Belemnoidea

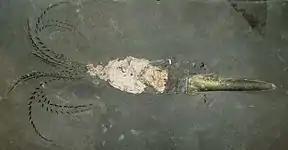
A belemnoid fossil with preserved guard, mantle remnants, and arm hooks

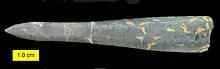
Guard of "Hibolites hastatus" from the Jurassic near Moneva Teruel, Spain. The barnacle borings ("Rogerella") show that it spent considerable time on the seafloor after death.

Normally with fossil belemnoids only the back part of the shell (called the "guard" or "rostrum") is found. The guard is usually elongated and bullet-shaped (though in some subgroups the rostrum may only exist as a thin layer coating the phragmocone). The hollow region at the front of the guard is termed the "alveolus", and this houses a chambered conical-shaped part of the shell (called the "phragmocone"). The phragmocone is usually only found with the better preserved specimens. Projecting forwards from one side of the phragmocone is the thin "pro-ostracum".